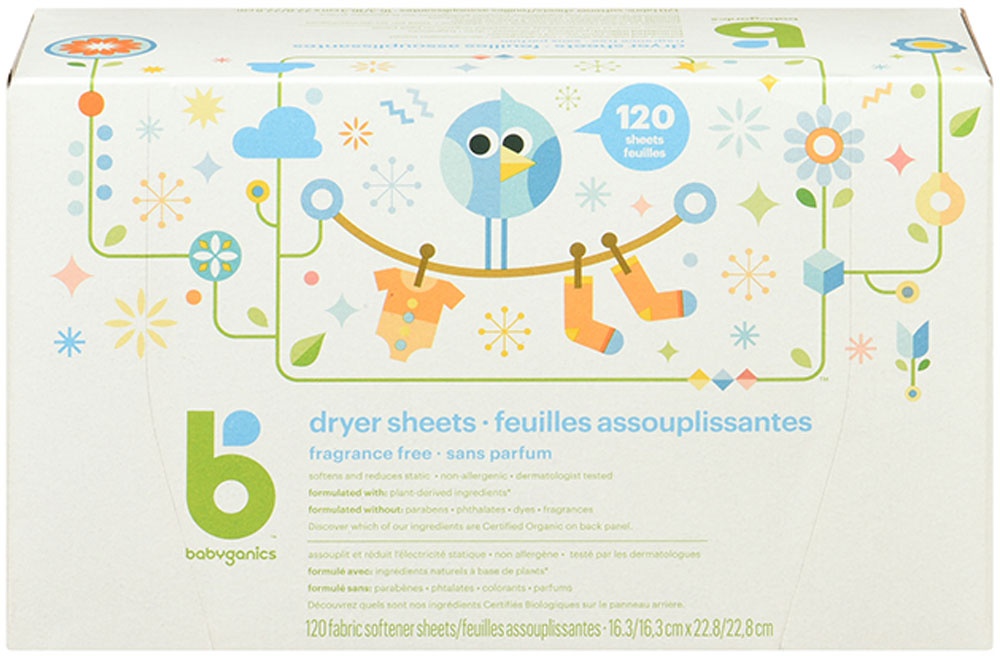
BABYGANICS Dryer Sheets - Fragrance Free
Description Babyganics - Dryer Sheets - Fragrance Free - 120 120 ct Count - NPN: 00000000 -- Just another tool of the super parent trade. Remember, pre-baby, how clean, dry laundry was a huge accomplishment? Now youve upped your game and want to pull those onesies out feeling soft, static-free and, oh yeah, cleaned with your baby in mind! Our dryer sheets make sure youre wrapping everyone up in comfort. (Someday theyll remember this feeling)!Formulated without: parabens, phthalates, fragrances or dyesPlant-derived ingredientsSoftens and reduces staticMade from unbleached paperCompostableProduct not tested on animals INGREDIENTS paper,dihydrogenated palmoylethyl hydroxyethylmonium methosulfate,caprylyl/capryl glucoside,caprylic/capric triglyceride,potassium sorbate,gluconolactone,sodium benzoate
Brand: BABYGANICS
Category: Home & Garden > Household Supplies > Laundry Supplies > Fabric Softeners & Dryer Sheets